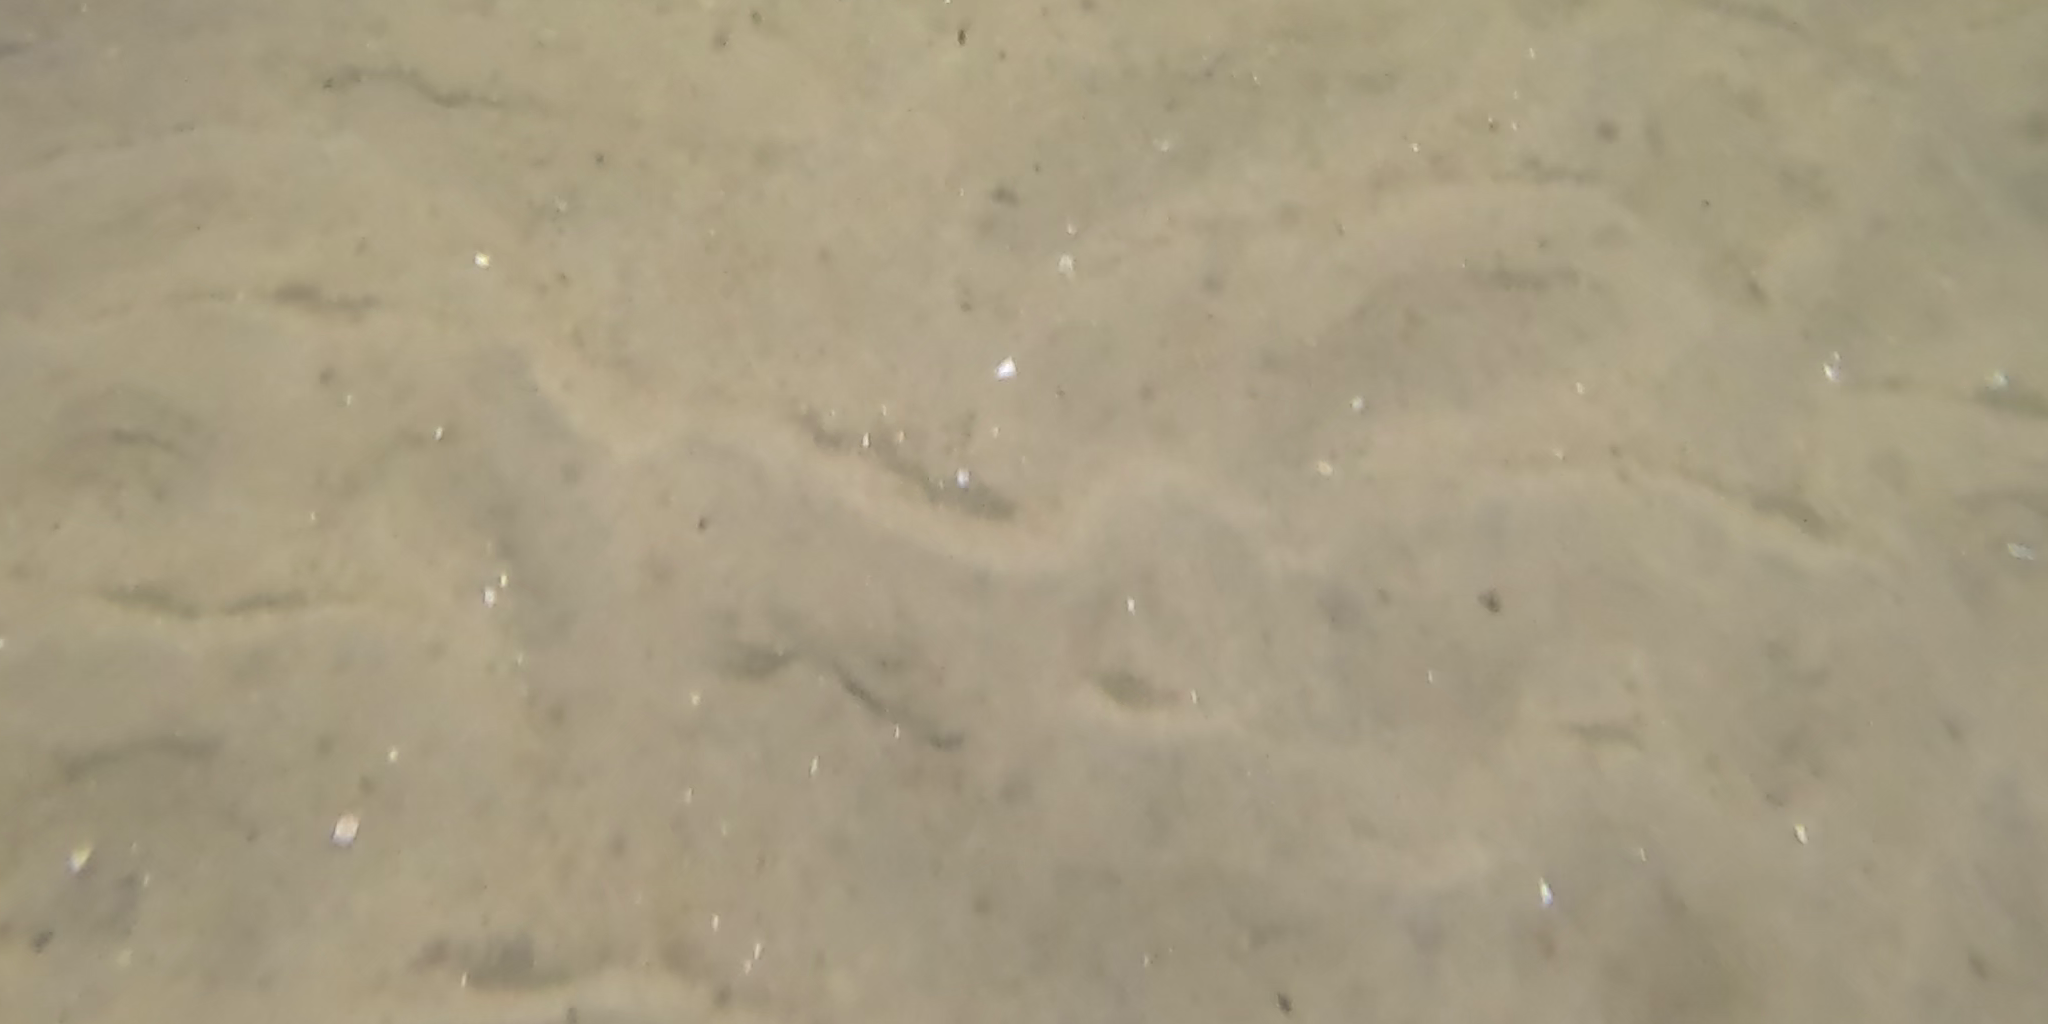
Seabed habitat: sand